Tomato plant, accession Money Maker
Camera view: vertical (180 deg); turntable rotation: 150 degrees
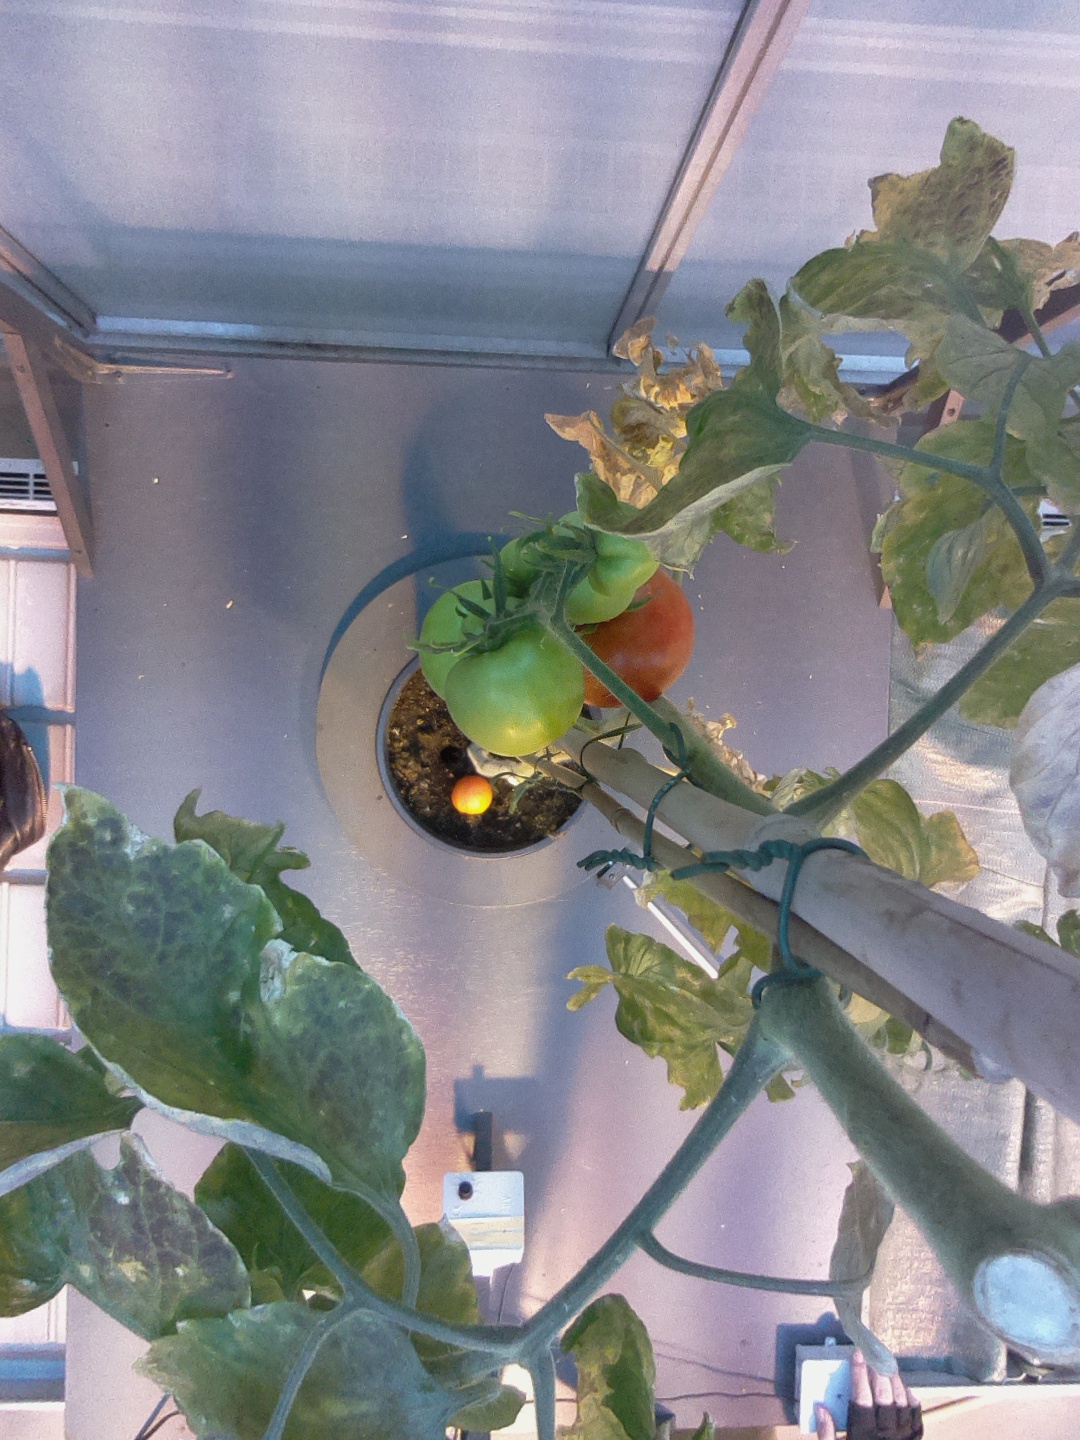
BBCH growth stage 81: 10%-20% of fruits show typical fully ripe color